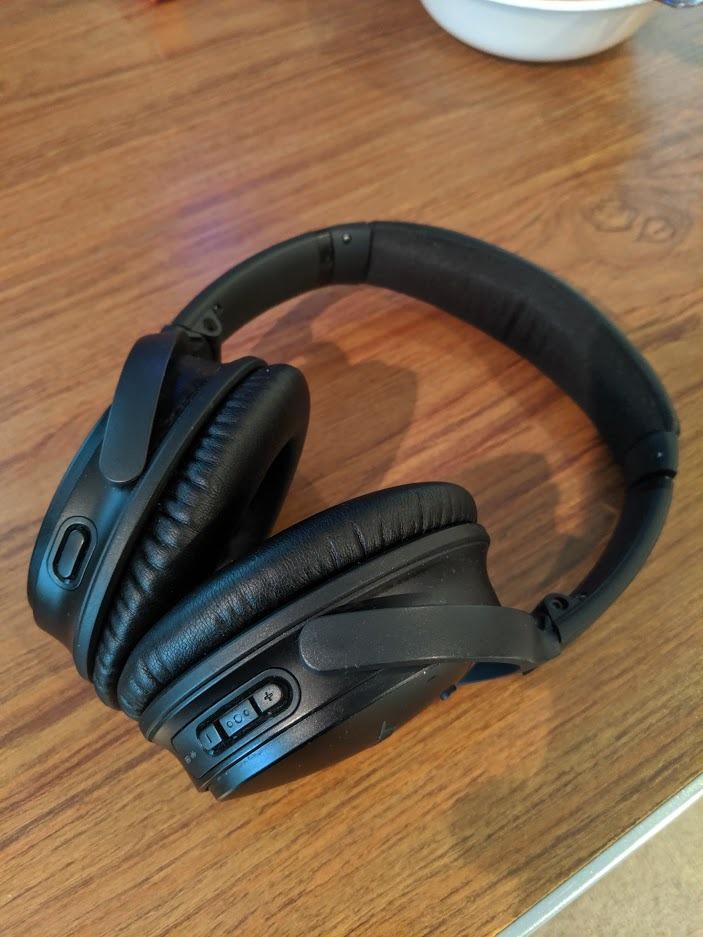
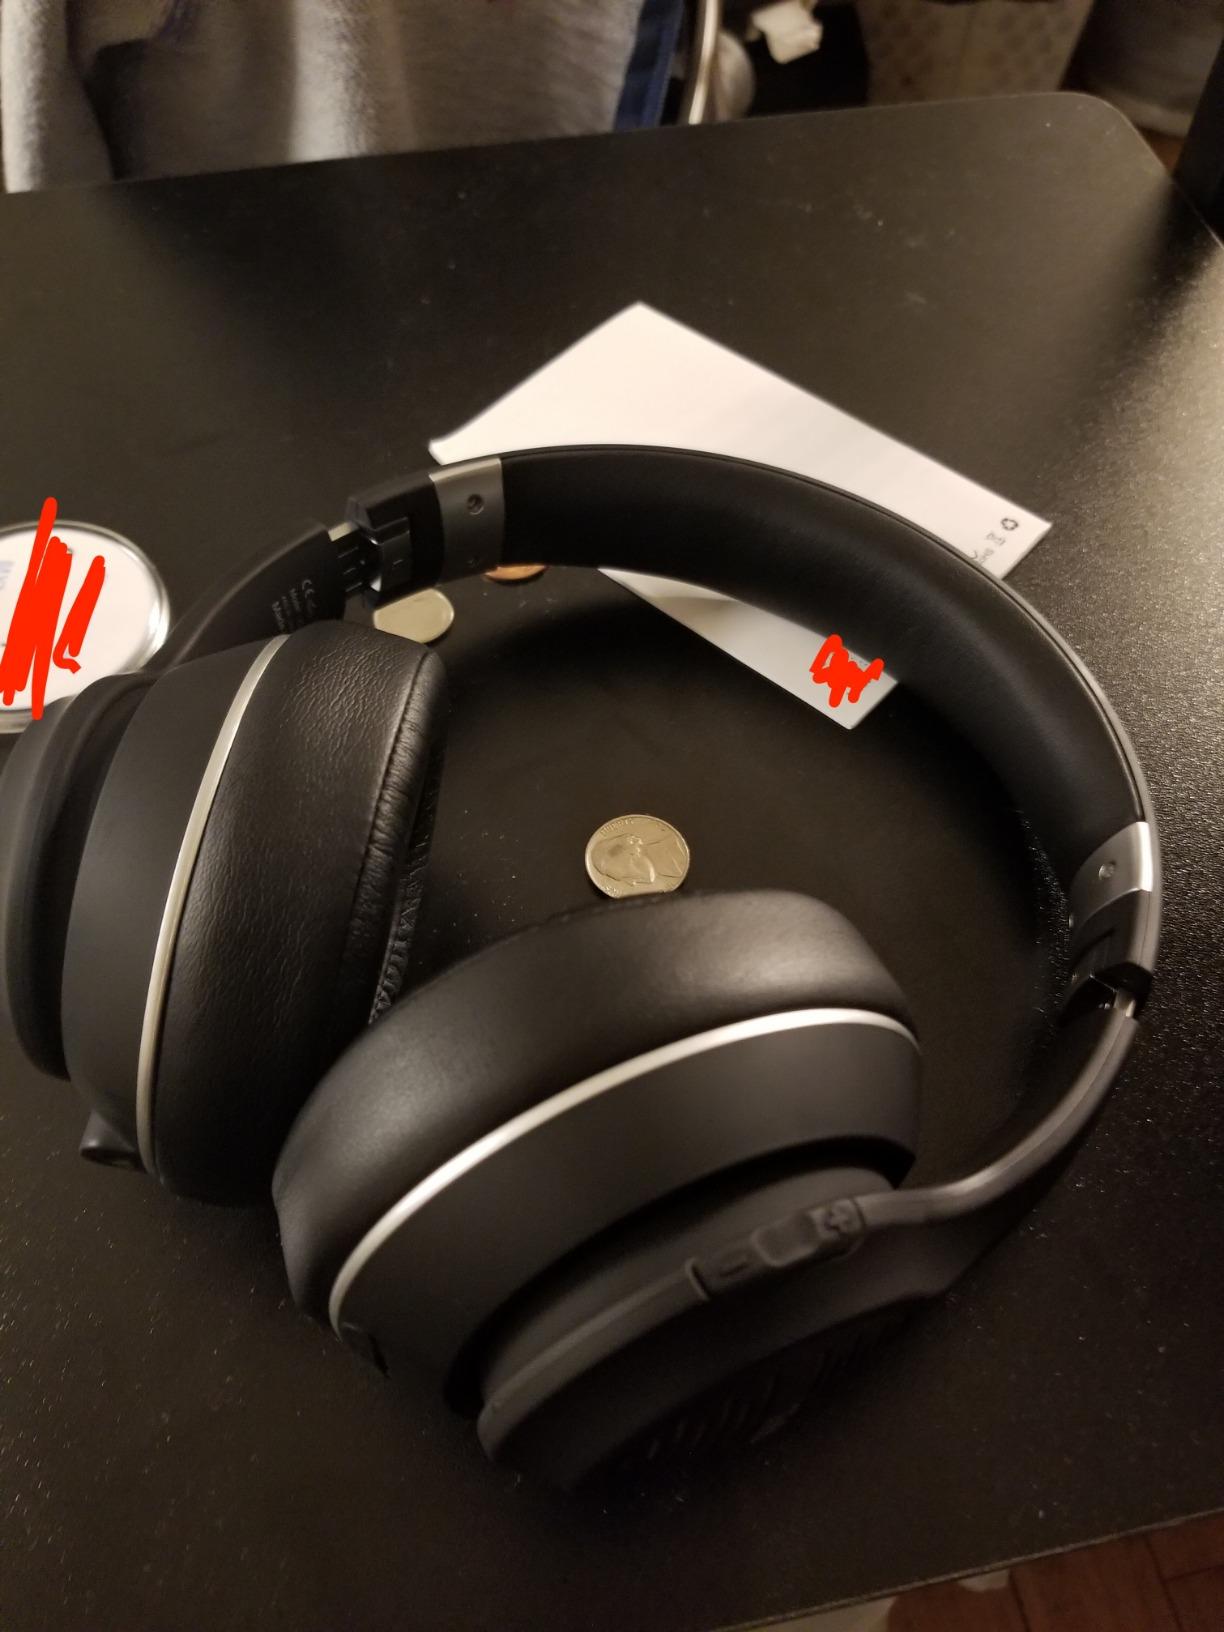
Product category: headphones
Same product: no